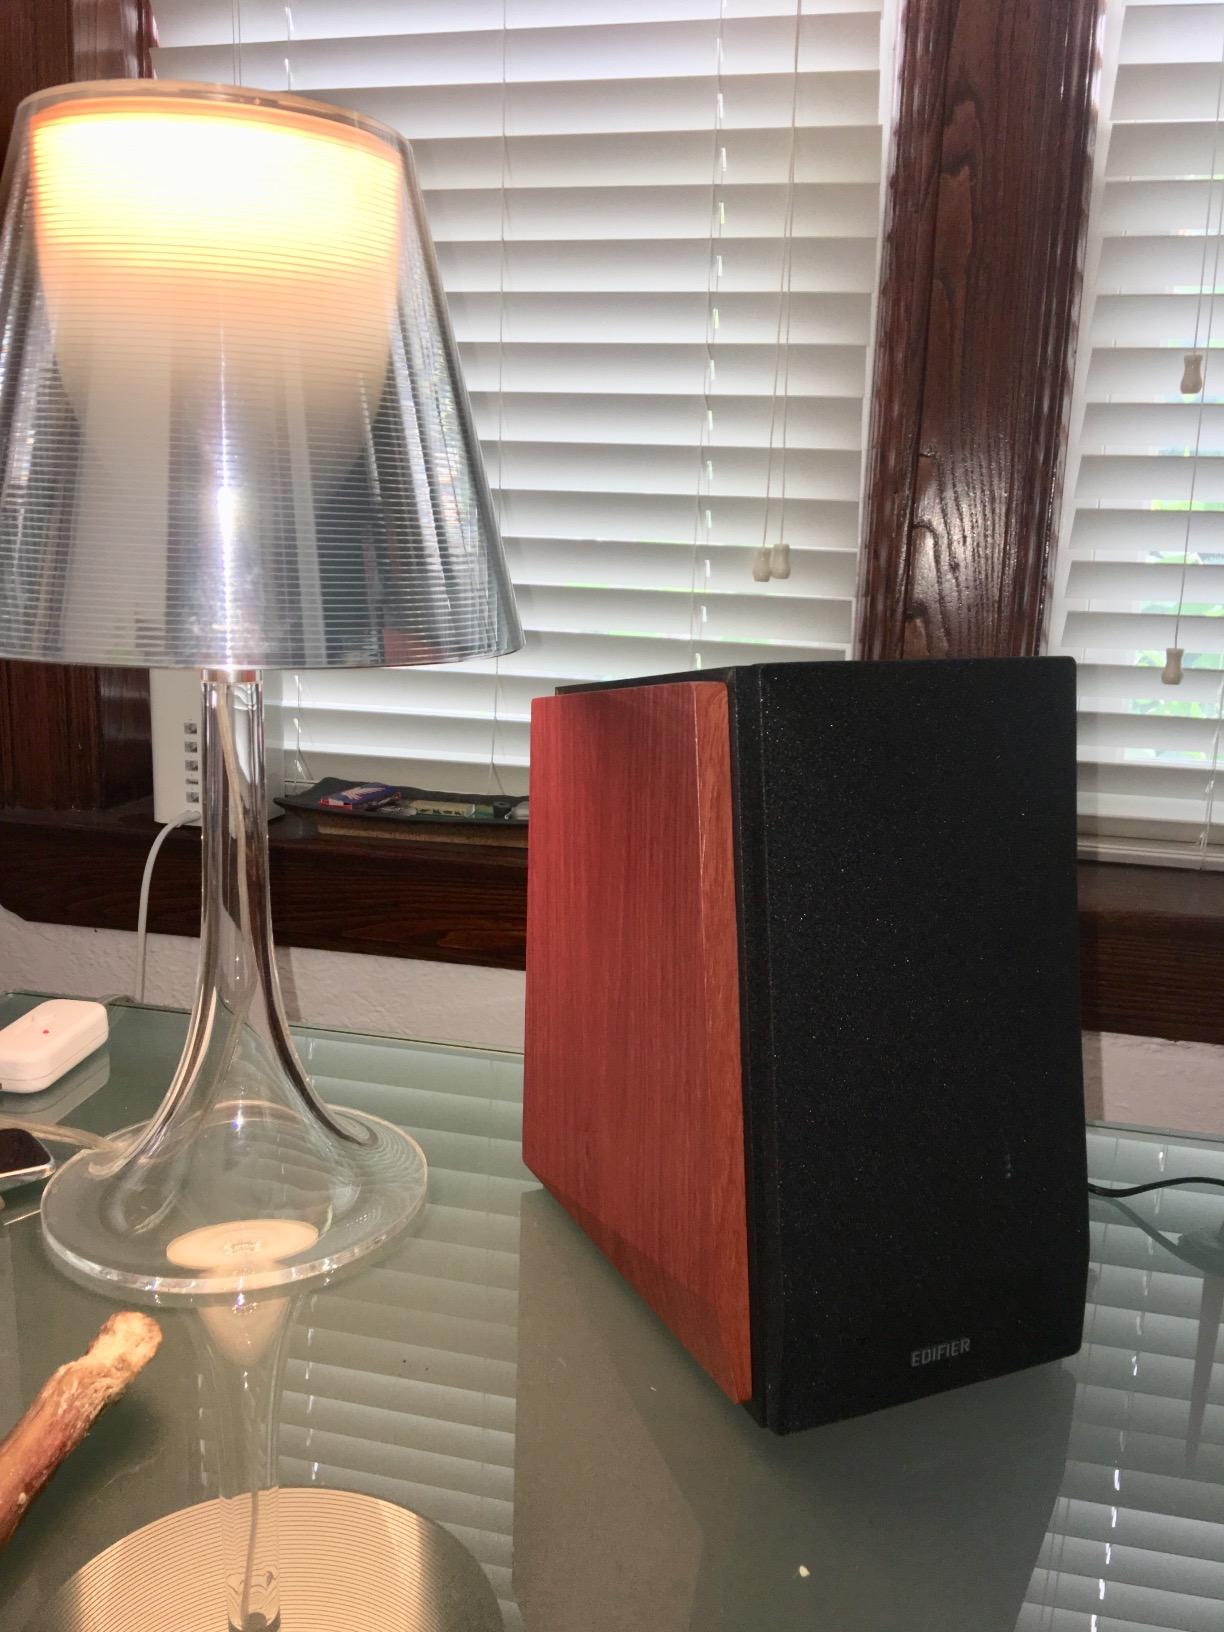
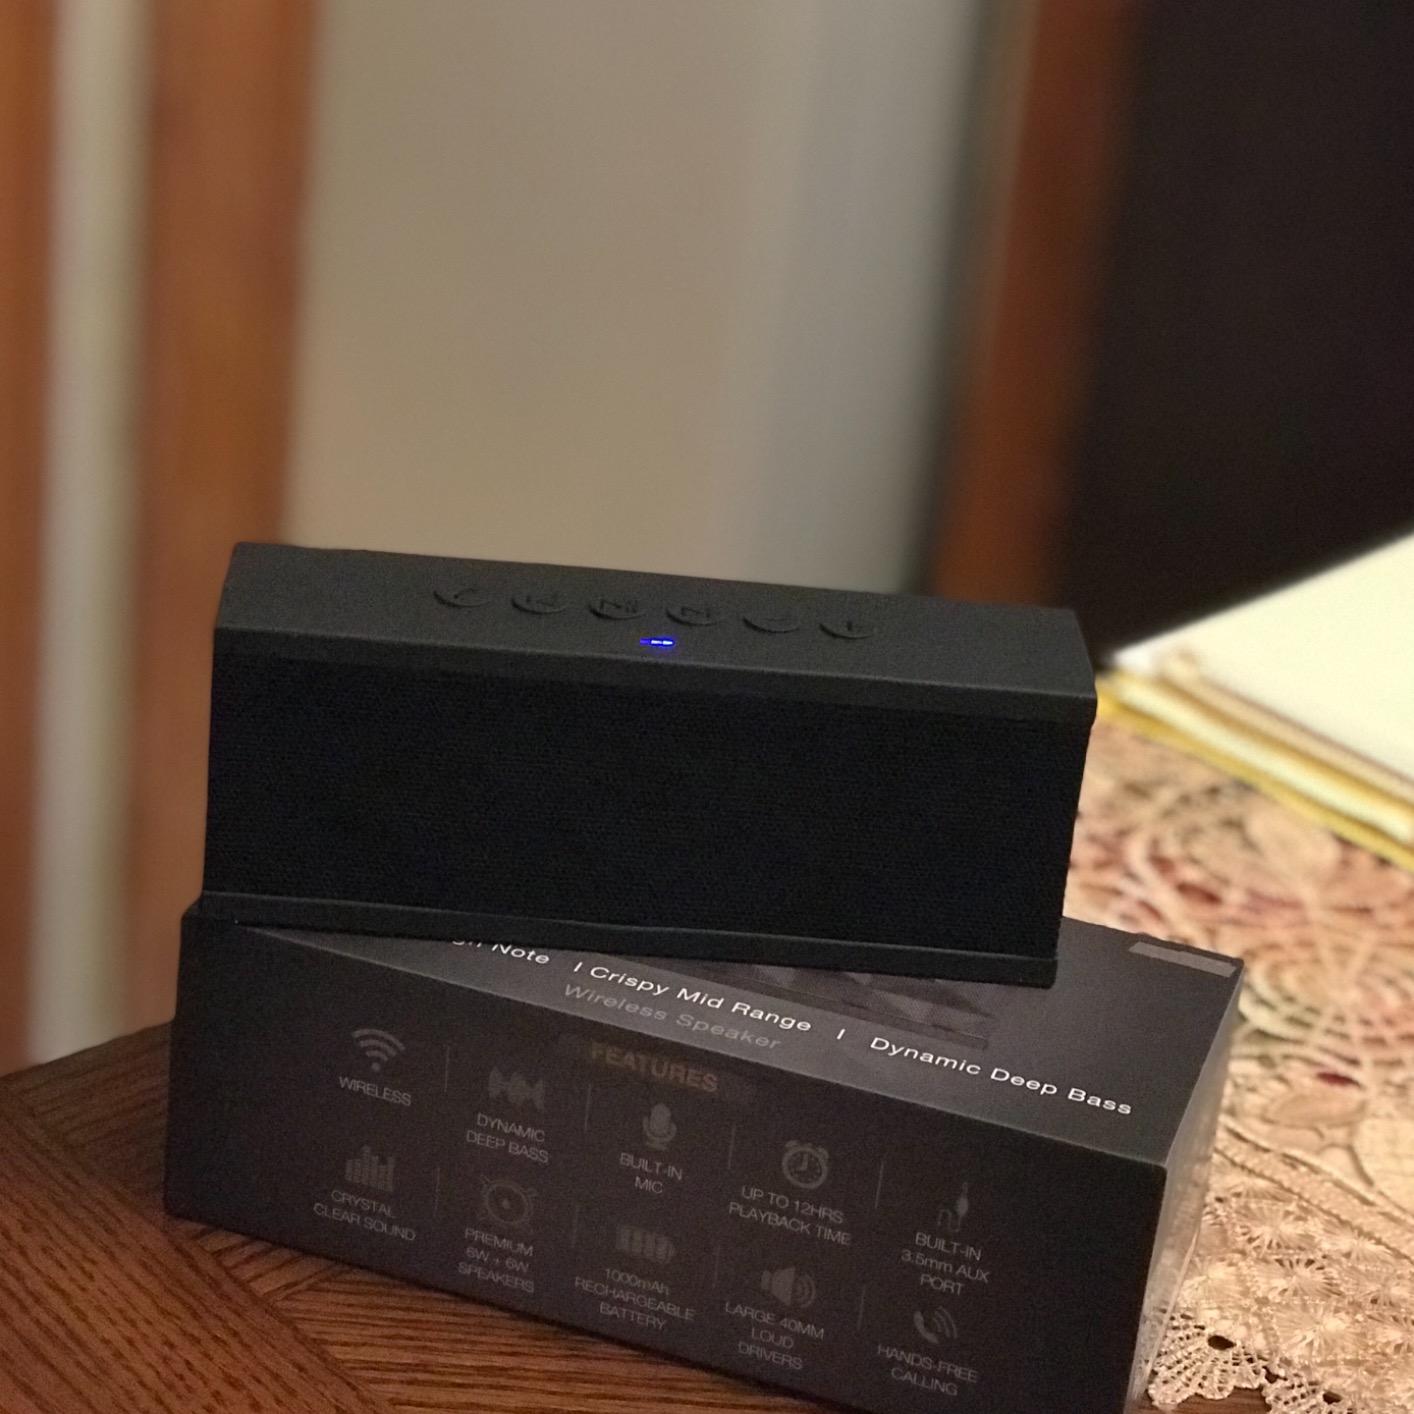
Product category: speaker
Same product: no